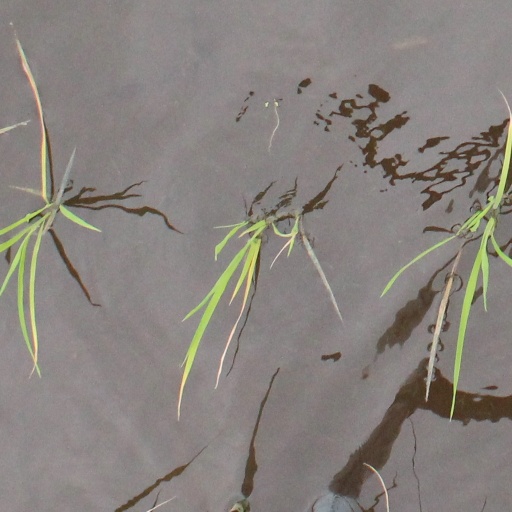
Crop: rice